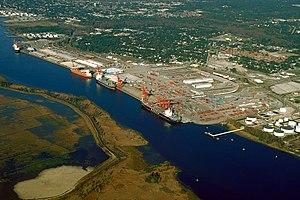
Le fleuve Cape Fear est un fleuve de l'est des États-Unis long de 325 kilomètres qui se jette dans l'océan Atlantique.